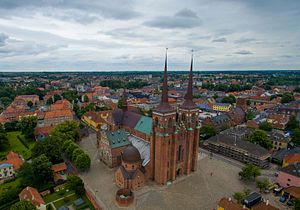
Turisme i Danmark / Attraktioner / København og Sjælland / Omkringliggende områder
Roskilde Domkirke.
Turisme i Danmark består hovedsageligt af folk fra de omkringliggende lande især Tyskland efterfulgt af Sverige, Norge og Holland, samt danskere på ferie i deres eget land. Turismen holder mere end 100.000 beskæftiget, og i 2013 omsatte turister for godt 87 mia. kr. i Danmark.